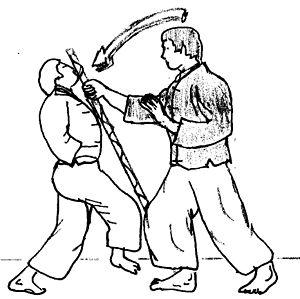
Le pongyi-thaing, ou système martial des moines, est un art martial à l’origine du thaing. Il remonterait au IIIᵉ siècle, lorsque les moines du nord de la Birmanie voulaient se protéger et s’entretenir physiquement. Elle est basée sur des principes de la non-violence qui est, sans doute, à l’origine du concept de thaing. Technique et philosophie de ce système de combat furent d’abord transmises dans le cadre des monastères. Au IIIᵉ siècle, ce système est basé sur les valeurs d’autodiscipline, d’autodéveloppement et d’autoréalisation, puis au IXᵉ siècle sur celles de self-défense et d’autoprotection.
La défense personnelle est la maîtrise de techniques de combat permettant de faire face à une agression physique. On parle aussi parfois de combat rapproché ou combat de rue.
Un art martial est un style ou une école dont l’enseignement porte principalement sur des techniques de combat, à mains nues et/ou avec arme. Historiquement, cet apprentissage intègre une dimension spirituelle et morale visant à la maîtrise de soi, et s’enrichit de multiples connaissances. Ainsi, les arts martiaux visent au développement global de l’individu : externe, interne, intellectuel et moral.
Les arts martiaux birmans sont aussi surnommés thaing, un terme générique datant du IIIᵉ siècle, qui signifie self-défense et désigne aujourd'hui l'ensemble des pratiques de combat issues de la Birmanie. Prononciation [θaiɴ]
Le Comité national de bando et de boxe birmane, dont le responsable est Jean-Roger Callière, est une structure gérant le thaing en France, qui se développe depuis la rentrée 2007 au sein de la Fédération française de sports de contact et disciplines assimilées.